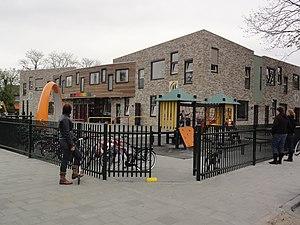
Schaijk est une localité de la commune néerlandaise de Landerd dans le nord-est de la province de Brabant-Septentrional. Le nom est probablement dérivé de sca-wijc, site d'ombre. Le 1ᵉʳ janvier 2006, Schaijk compte 6 897 habitants.